Another One Rides the Bus (EP)

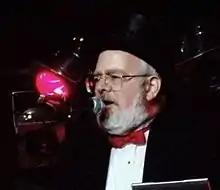
Yankovic borrowed money from Dr. Demento to press up one thousand copies of this EP.

Yankovic desired to release the song on a record label, although no label wanted to sign him at the time. Yankovic therefore borrowed some money from Dr. Demento and pressed up one thousand copies of the four-track EP by himself. Yankovic then distributed the EP to various record stores, selling them through consignment deals. Yankovic released the record under Placebo Records, a one-off label founded by Yankovic for the sole purpose of distributing the EPs. Due to the underground success of the release, Yankovic secured a short-lived record deal with TK Records, who issued the title song as a commercial single. Only one thousand copies of the "Another One Rides the Bus" EP were made, making it a rare record for modern collectors.